Gawai Dayak

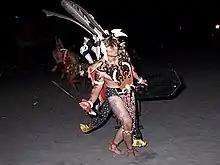
A Dayak man performing the "Ngajat" dance

The "Gawai Dayak" term comes from "Gawai" meaning "festival" or "ritual" and "Dayak" a collective name for the indigenous peoples of Sarawak, Indonesian Kalimantan and the interior of Borneo. In the Iban language, the festival is called "Ari Gawai", while the Bidayuh refers to it as "Andu Gawai". During the "Gawai Dayak", roadside billboard or banner greetings such as "Gayu Guru Gerai Nyamai, Lantang Senang Nguan Menoa"